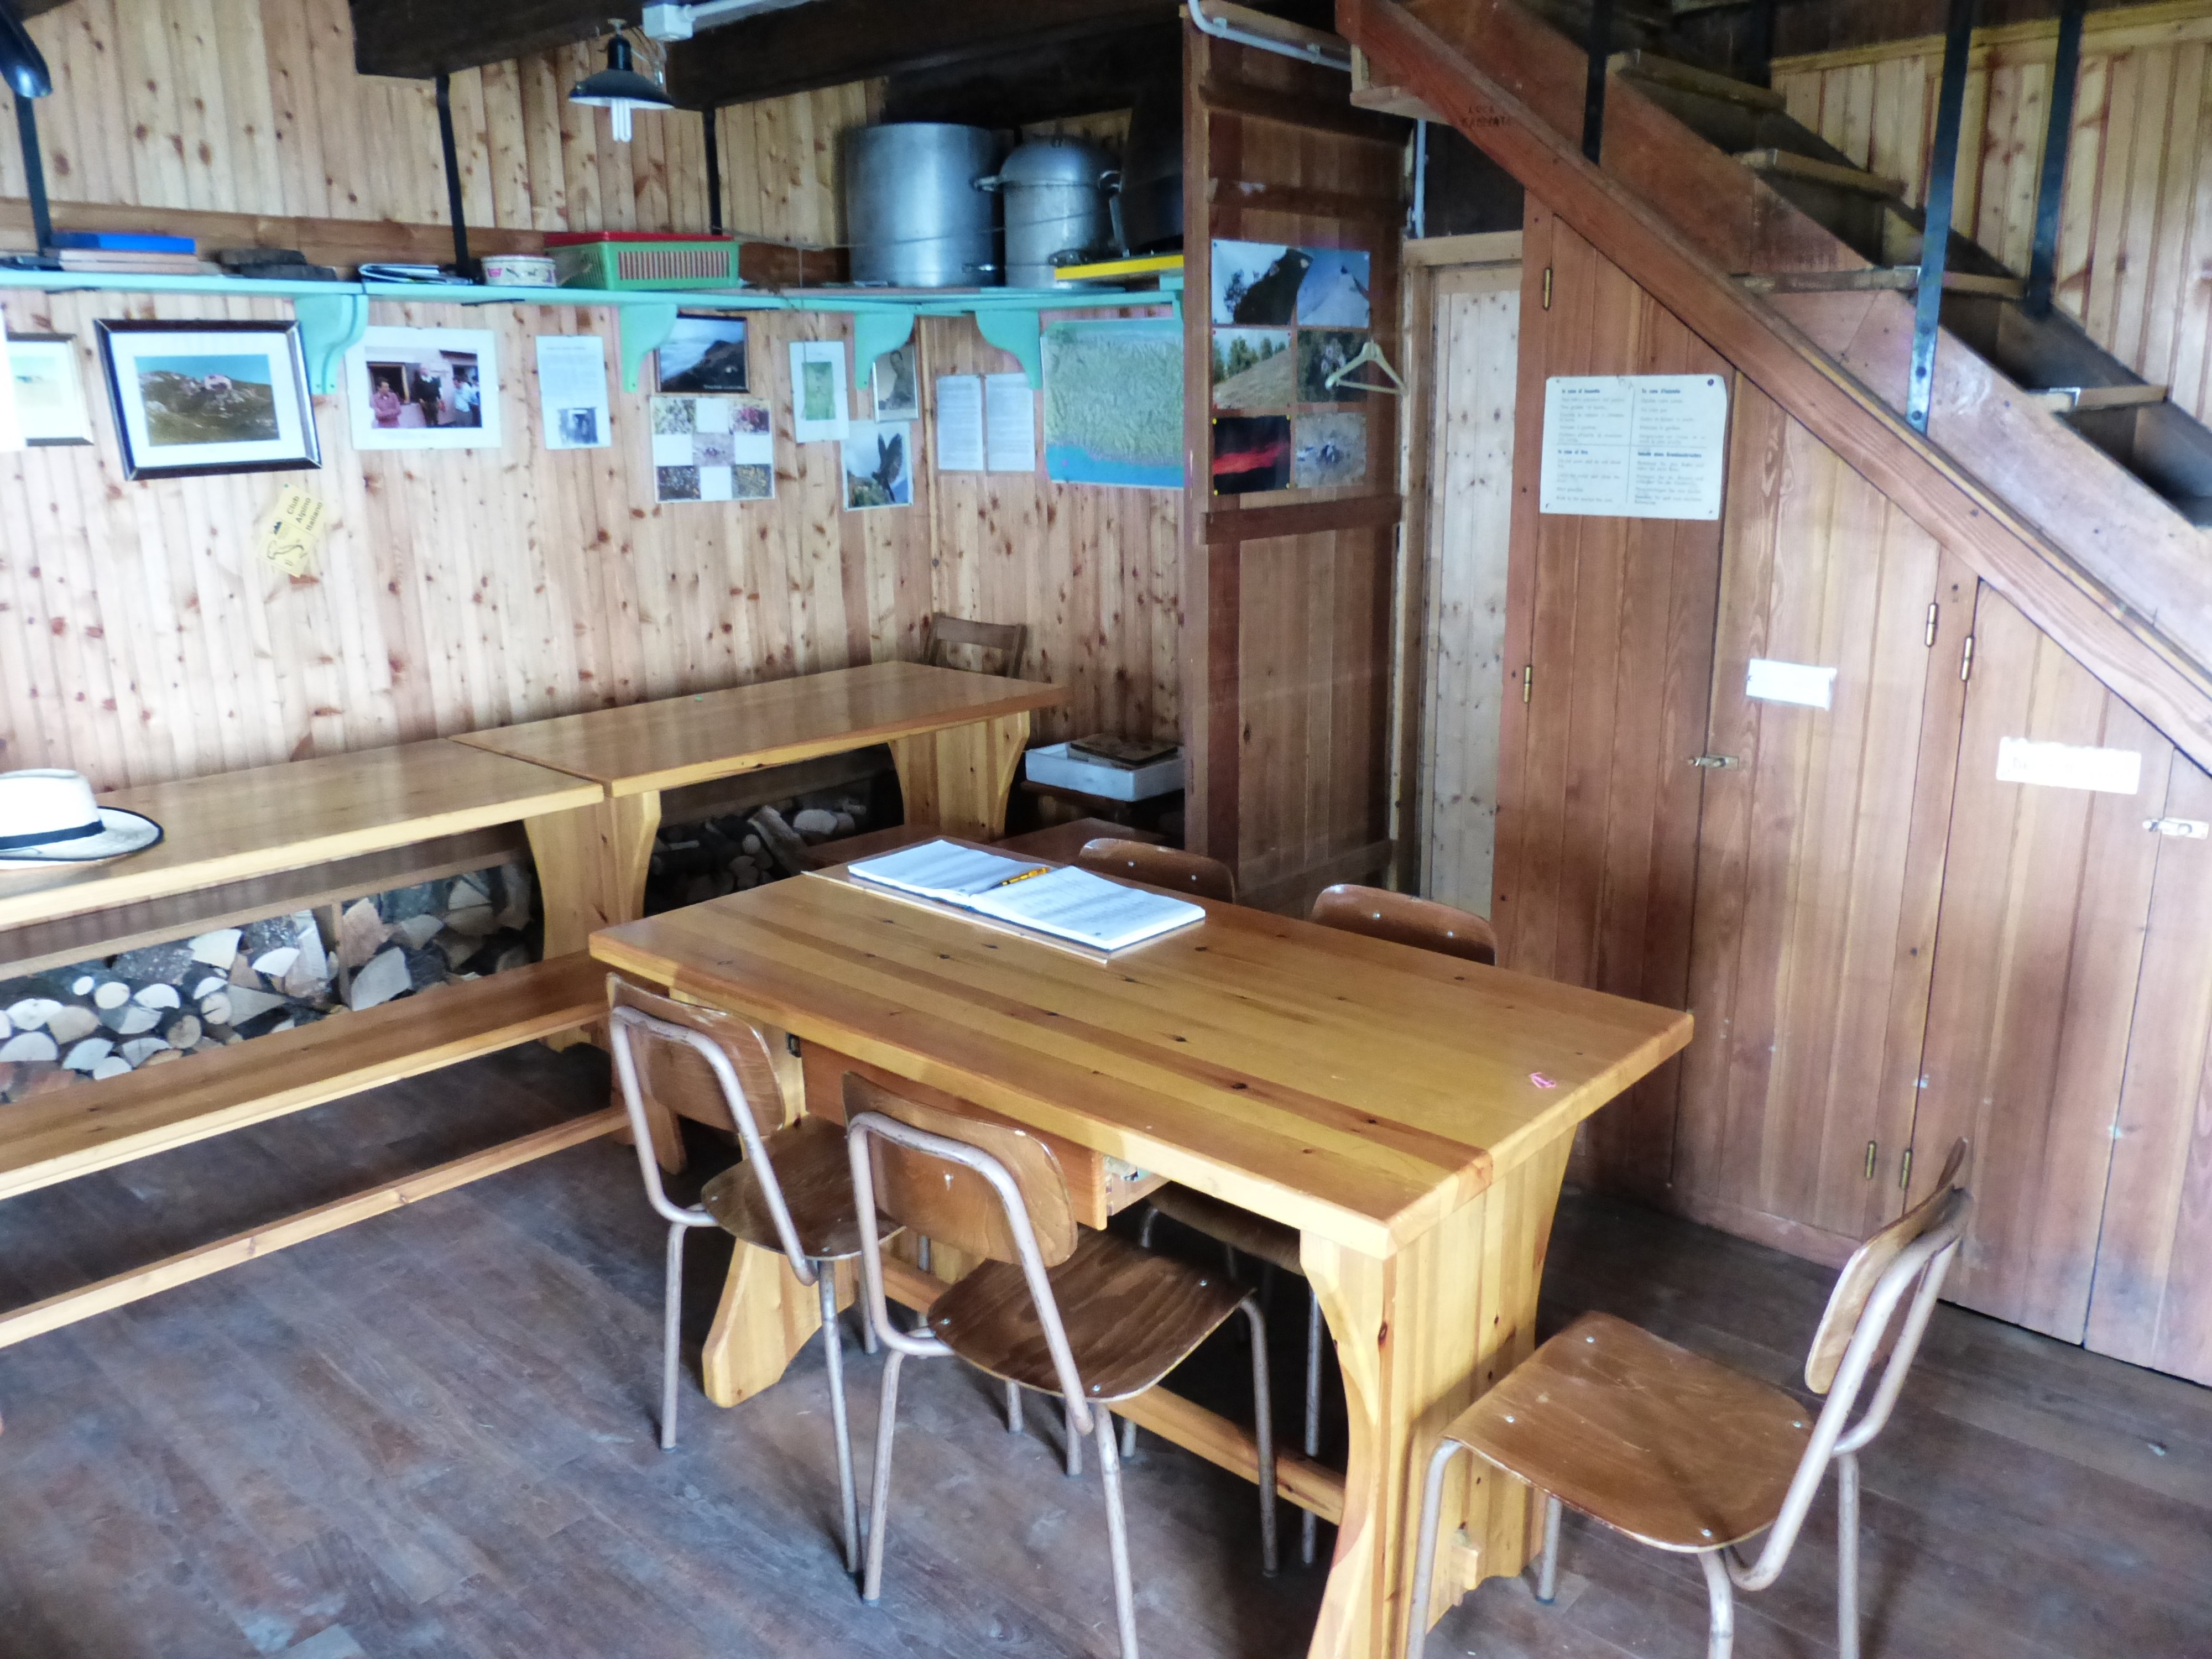
table, wood, chair, interior, hut, space, furniture, lounge, bank, stall, alpine hut, mountain hut, man made object, joiner